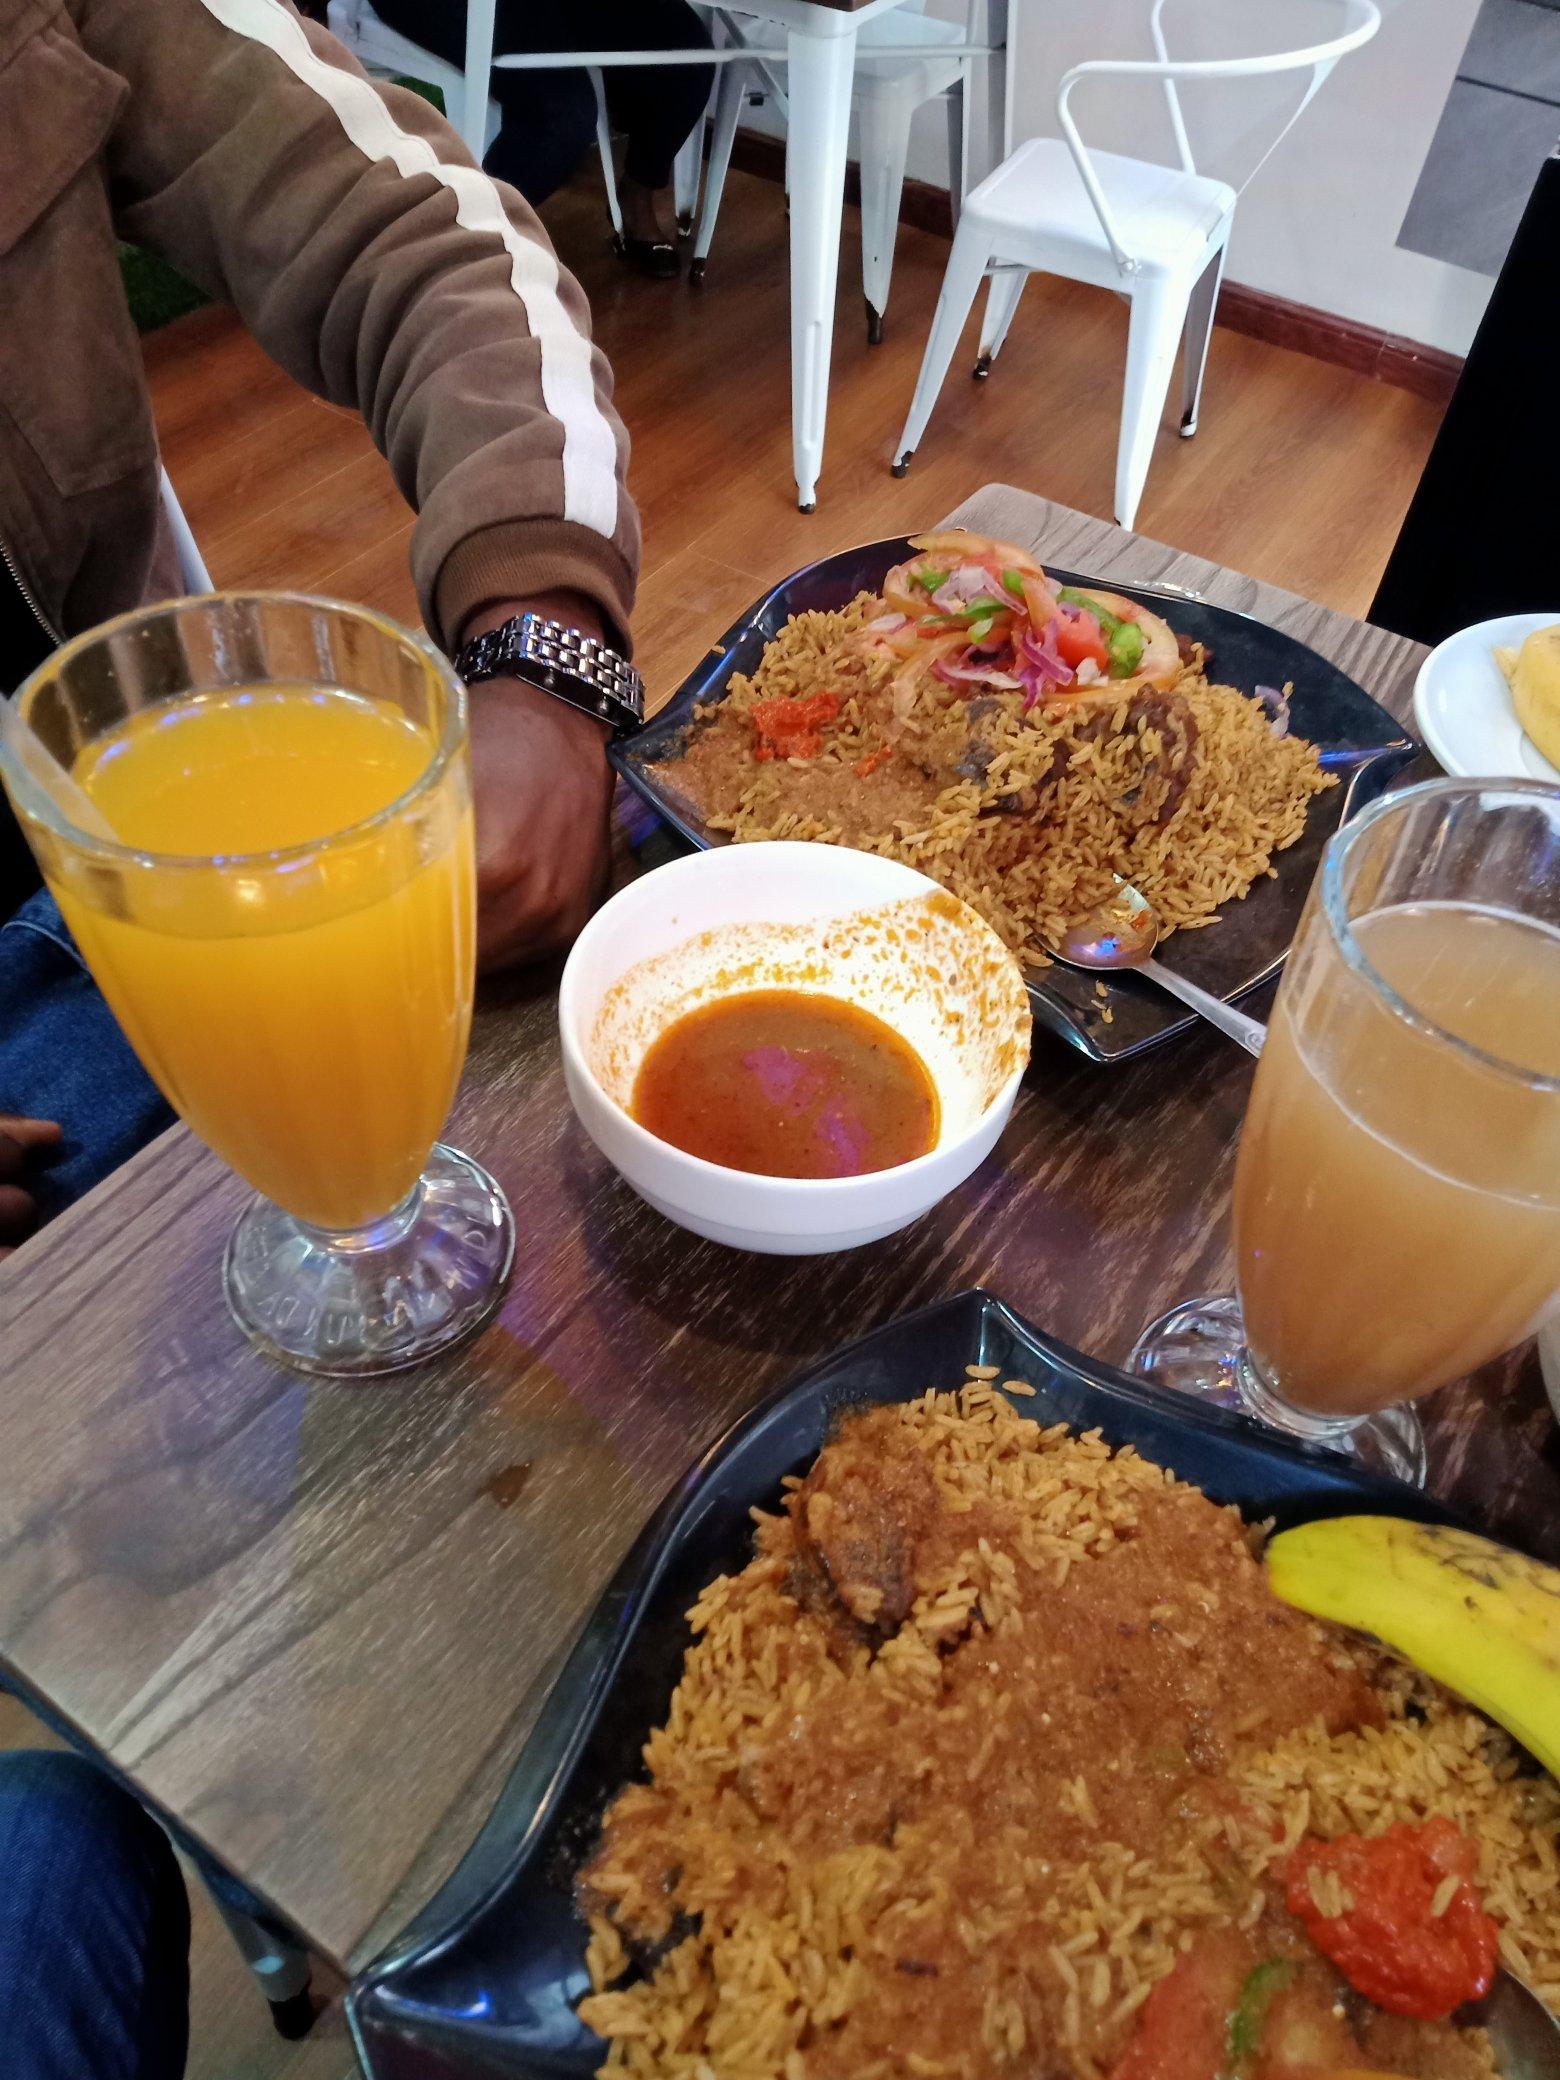
Kuna sahani mbili mezani na glasi mbili za sharubati. Vilevile sahani hizi zimejaa mchele wa pilau ulio na kachumbari kando.